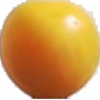
Label: cherry_wax_yellow